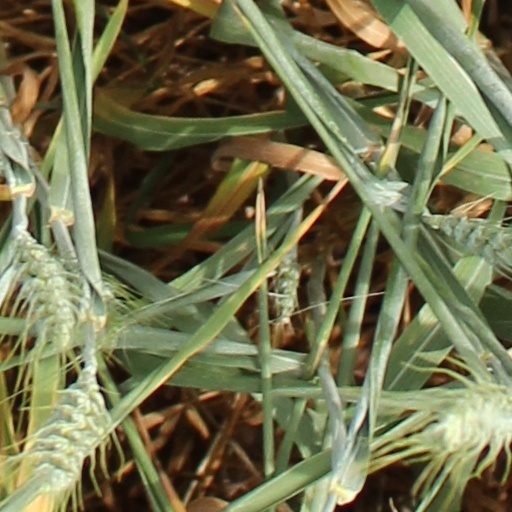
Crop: wheat